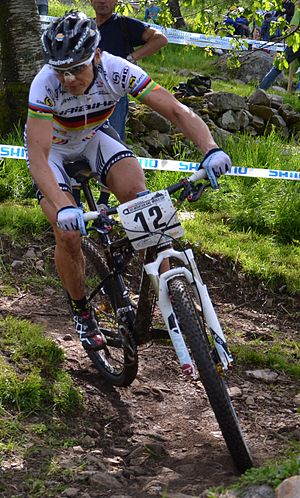
Sabine Spitz
Sabine Spitz er en tysk mountainbikerytter. Spitz vandt bronze i mountainbike under Sommer-OL 2004, guld ved Sommer-OL 2008 og sølv ved Sommer-OL 2012.